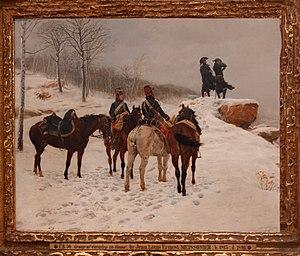
Groupe de cavalerie dans la neige
Ernest Meissonier, né à Lyon le 21 février 1815 et mort à Paris le 31 janvier 1891, est un peintre et sculpteur français, spécialisé dans la peinture historique militaire et dans les scènes de genre.
La bataille de Hohenlinden a lieu le 12 frimaire an IX entre les troupes françaises du général Moreau et les forces autrichiennes et bavaroises commandées par l'archiduc Jean-Baptiste d'Autriche. L'affrontement se termine par une victoire française. Celle-ci conduit l'Autriche à signer la paix de Lunéville, le 9 février 1801.